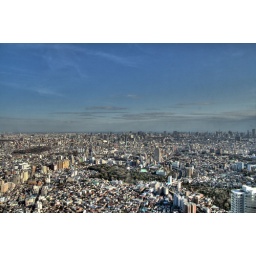
HDR out the dirty window of the Sunshine 60 building in Ikebukuro